Joseph Rodes Buchanan

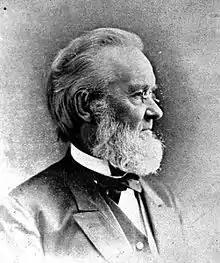

Joseph Rodes Buchanan (December 11, 1814 – December 26, 1899) was an American physician and professor of physiology at the Eclectic Medical Institute in Cincinnati, Ohio. Buchanan proposed the terms Psychometry (soul measurement) and Sarcognomy for psychic abilities he claimed humans had. His promotion of paranormal powers in humans caught the public imagination of the period.